Christopher Gross

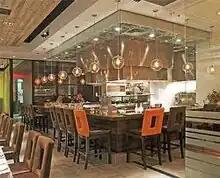
Christopher's Dining Room

In 1995, Gross won the James Beard Award, and in 1997 he was the first chef in Arizona to win the Robert Mondavi Culinary Award of Excellence. Food & Wine magazine named Gross one of America's 10 Best New Chefs in 1989. In 2016 he was presented with the Lifetime Achievement Award from the Scottsdale Culinary Hall of Fame.